Williams Ephs

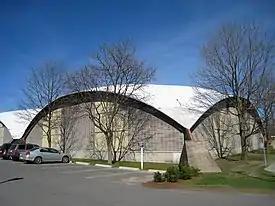
Towne Field House

Lasell Gymnasium, part of the Chandler Athletic Complex, is the home of the college's men's wrestling program. It was built in 1886 and was the home of the men's and women's basketball teams prior to the 1987 opening of Chandler Gymnasium.